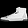
Label: Sneaker